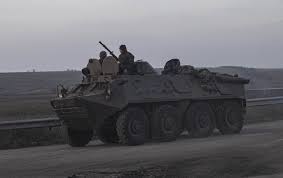
Label: BTR